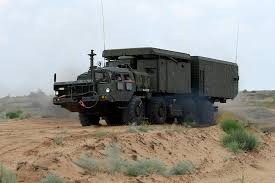
Label: 30N6E